Teen idol

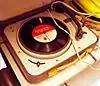
Portable phonograph

Although he had only three major movie roles, James Dean earned two Oscar nominations. He also had the image of a rebellious youth, something that was popular among girls and young women. His performance in "Rebel Without A Cause" (1955) and his untimely death in a road collision in 1955 cemented his status as an icon. Contemporary teenagers still wear white T-shirts and jeans in his style.